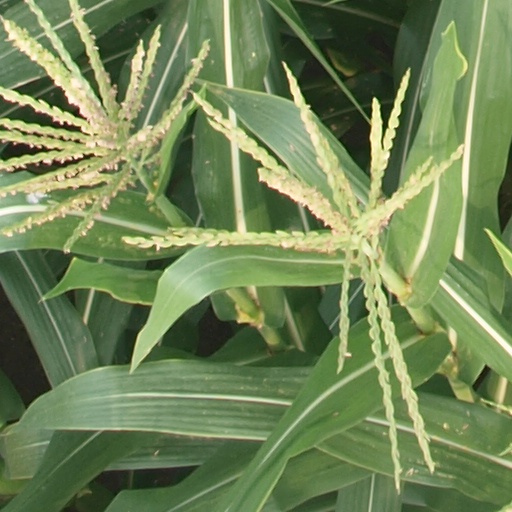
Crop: maize; corn